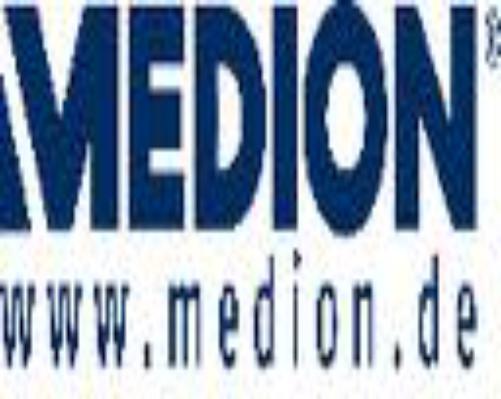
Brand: Medion
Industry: Electronic